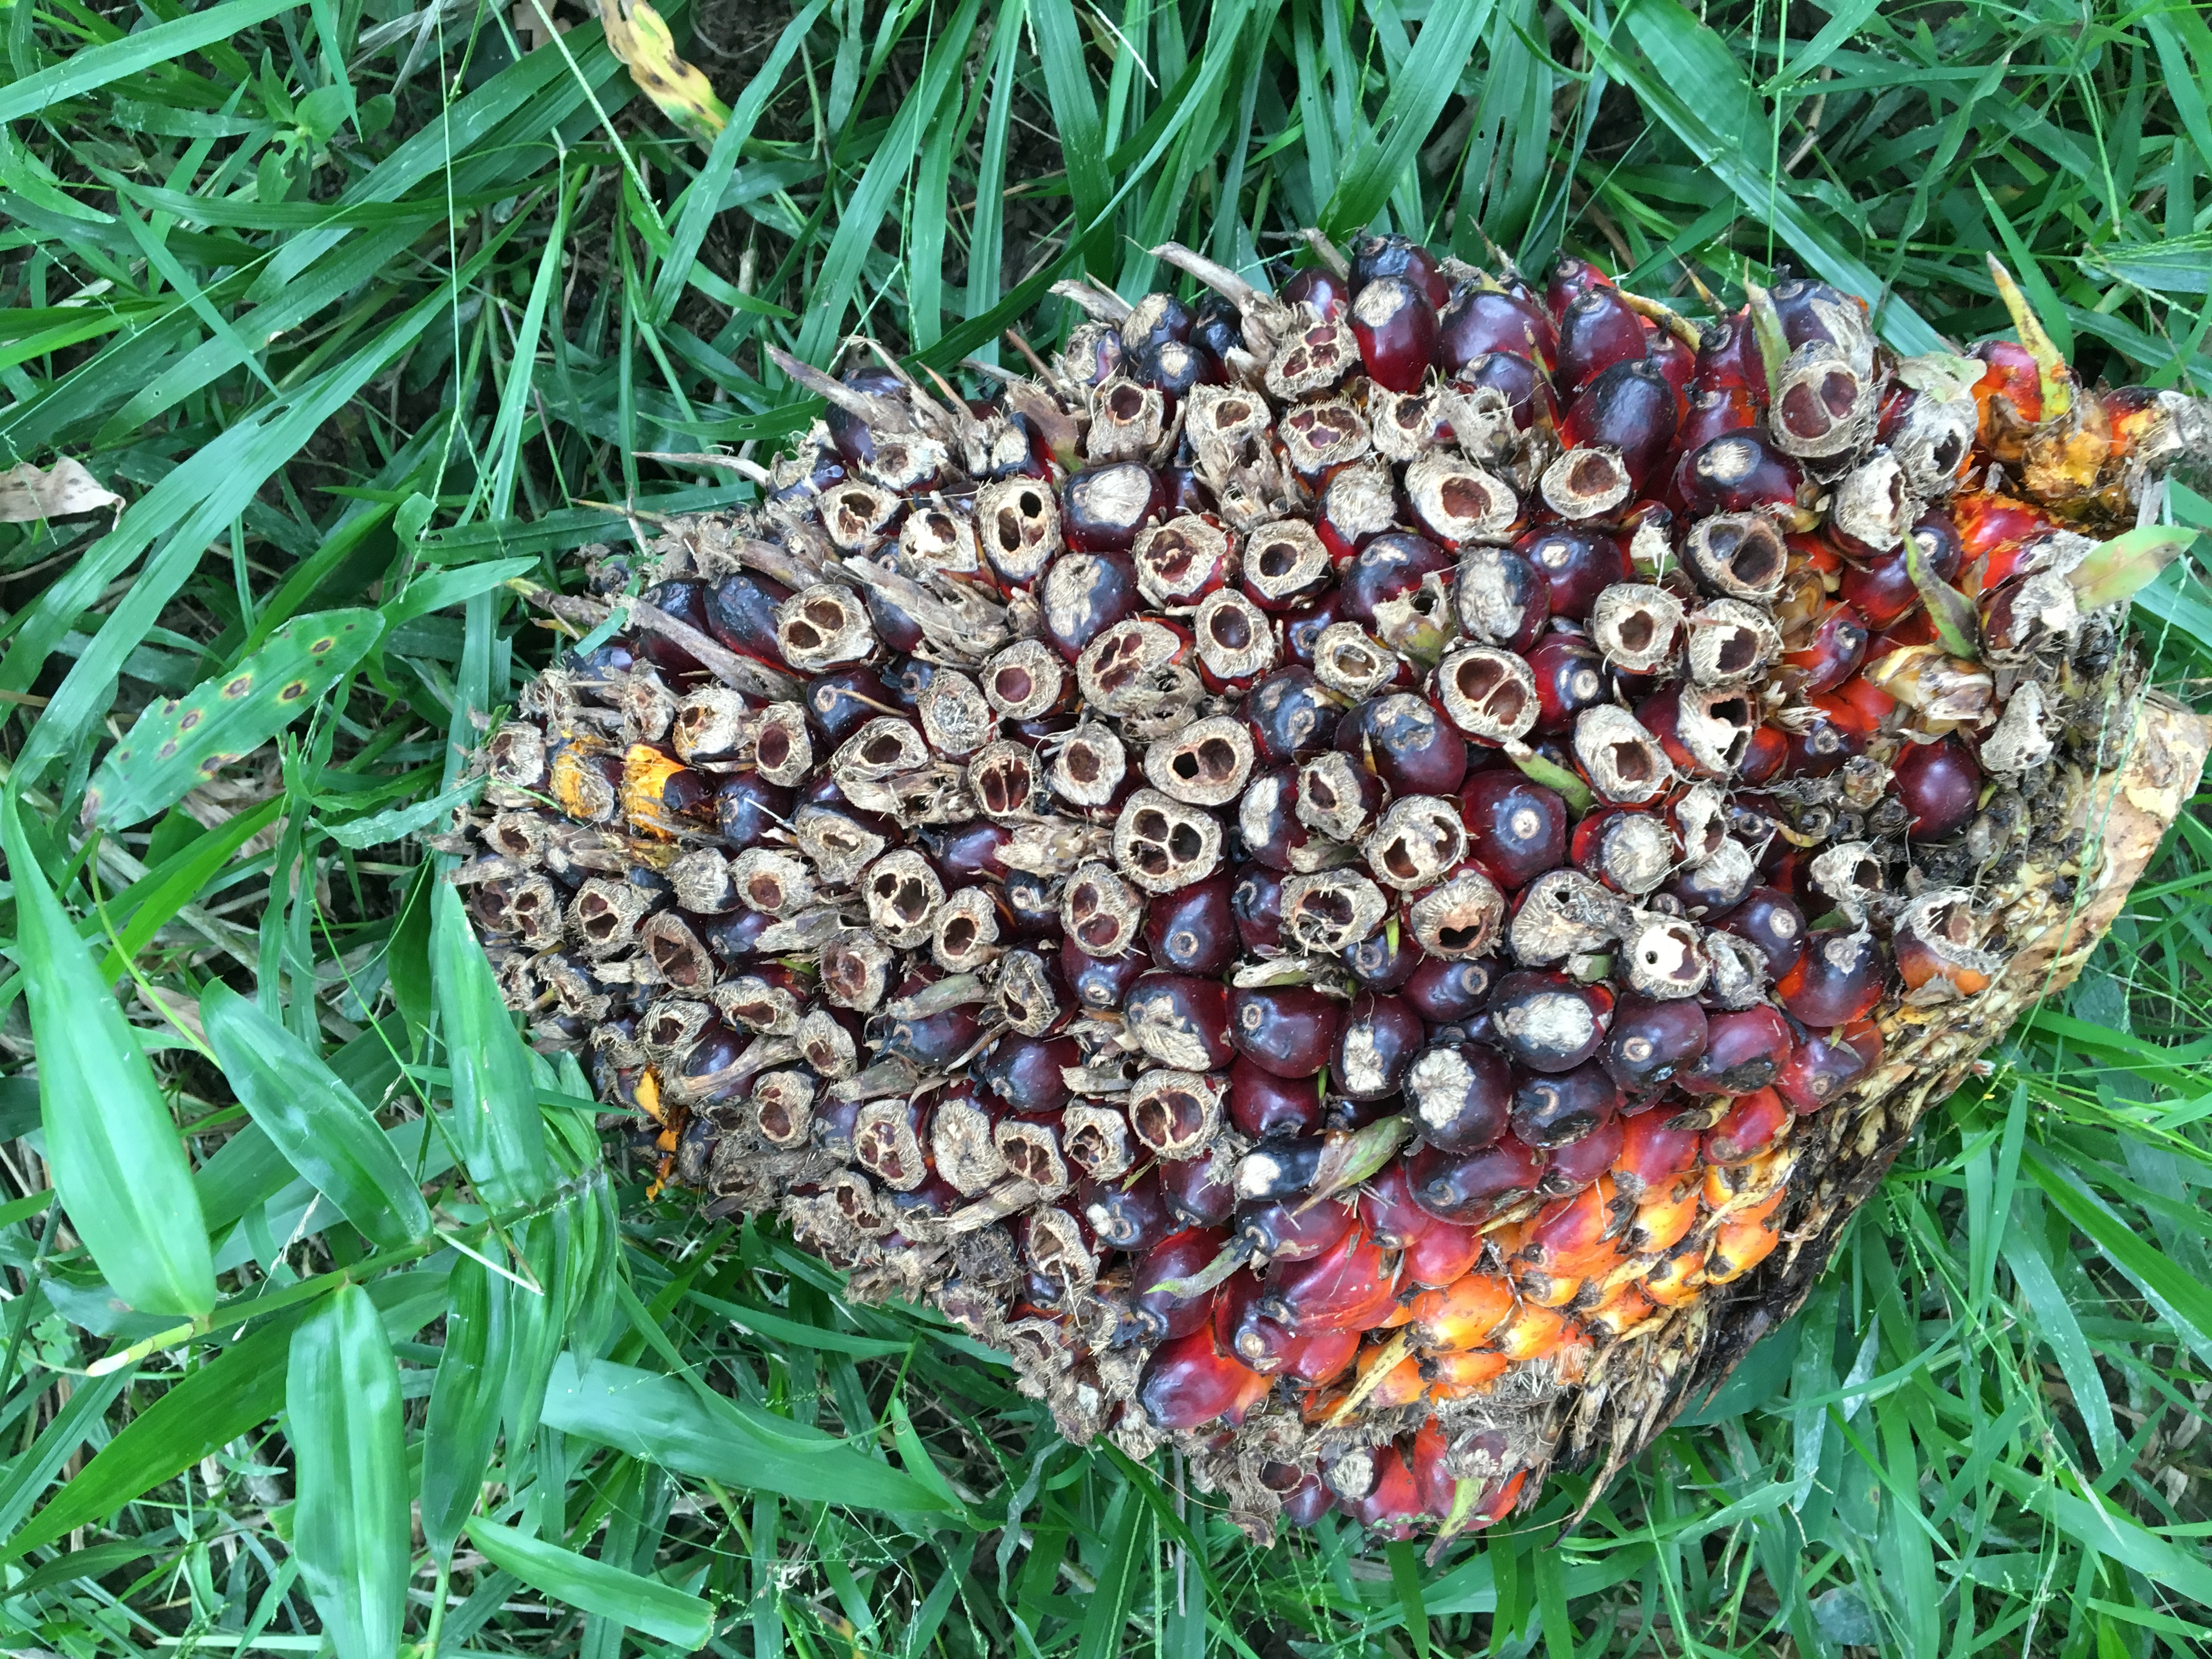
Ripeness: Damaged